Mayor Guillén de Guzmán

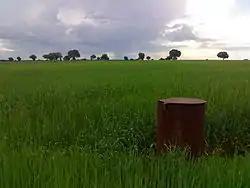
Landscape in La Alcarria where Mayor received several properties from King Alfonso X of Castile

Her name is registered in contemporary chronicles and documents as the lover of prince Alfonso de Castilla, future king Alfonso X of Castile, son of Ferdinand III of Castile and Beatriz de Suabia. In 1255, Alfonso gave her lands in La Alcarria which included Cifuentes, Viana de Mondéjar, Palazuelos, Salmerón, Vadesliras and Alcocer. With the collaboration of King Alfonso, she founded the Monastery of Santa Clara de Alcocer in an unpopulated village called San Miguel del Monte within the jurisdiction of Alcocer. The foundational charter dated September 22, 1260 was confirmed by her brothers Pedro and Nuño Rodríguez de Guzmán.